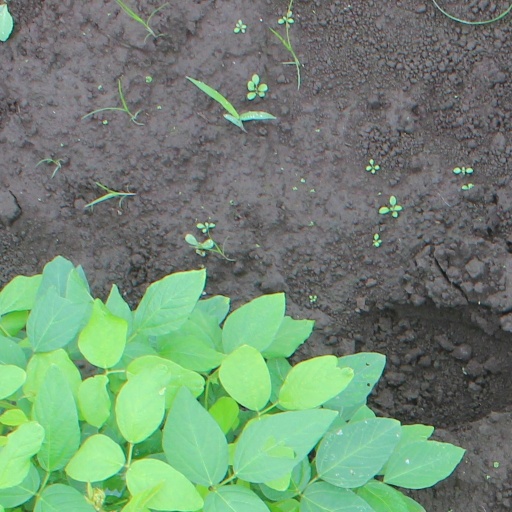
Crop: soybean